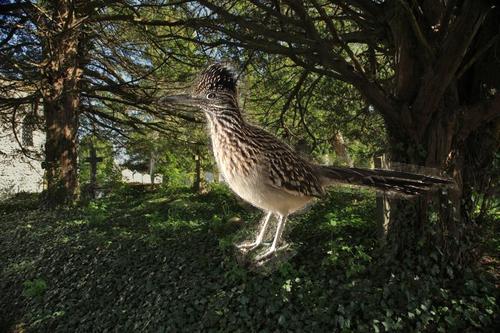
Bird species: Geococcyx
Bird type: landbird
Background: land